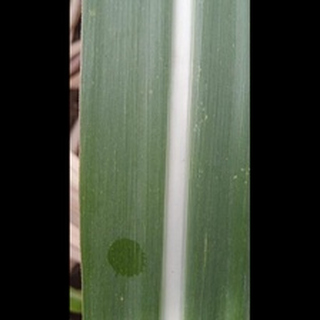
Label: healthy_sugarcane